Kamo shrines

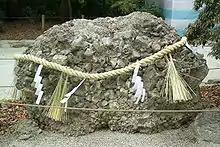
"Sazare-Ishi" (conglomerate rock) alludes to pebbles which are said to grow into boulders as described in the lyrics of "Kimi ga Yo."

The shrines became the object of Imperial patronage during the early Heian period. In 965, Emperor Murakami ordered that Imperial messengers were sent to report important events to Japan's guardian "kami," including those venerated at the Kamo Shrine. These "heihaku" were initially presented to 16 shrines.